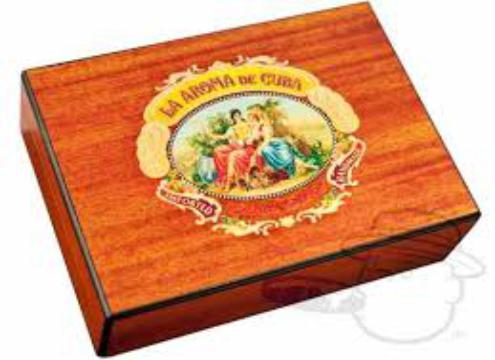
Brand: La Aroma de Cuba
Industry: Necessities